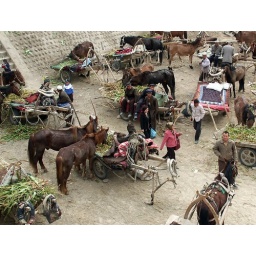
Market day in Kuqa, the river bed becomes a parking lot.